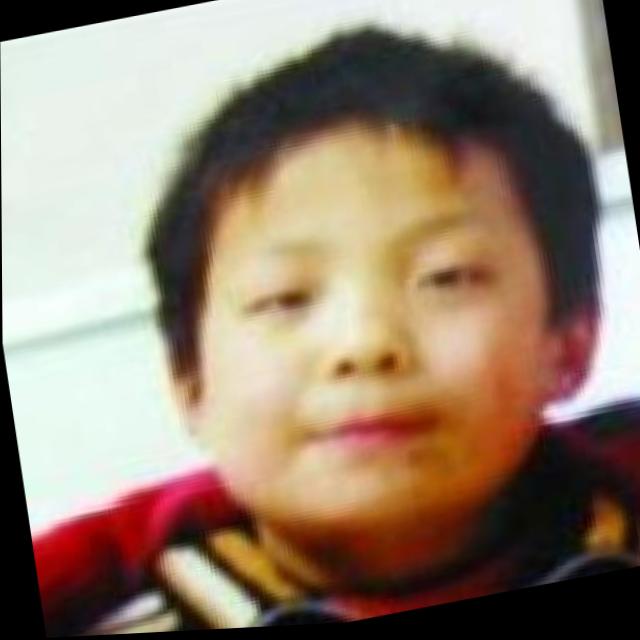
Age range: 0-12